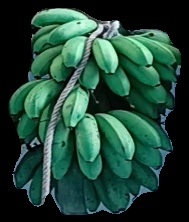
Variety: rasbale
Grade: grade2